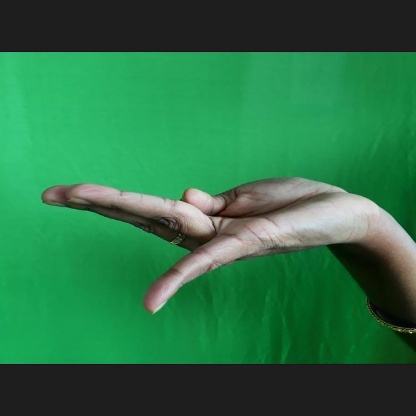
Mudra: Chaturam